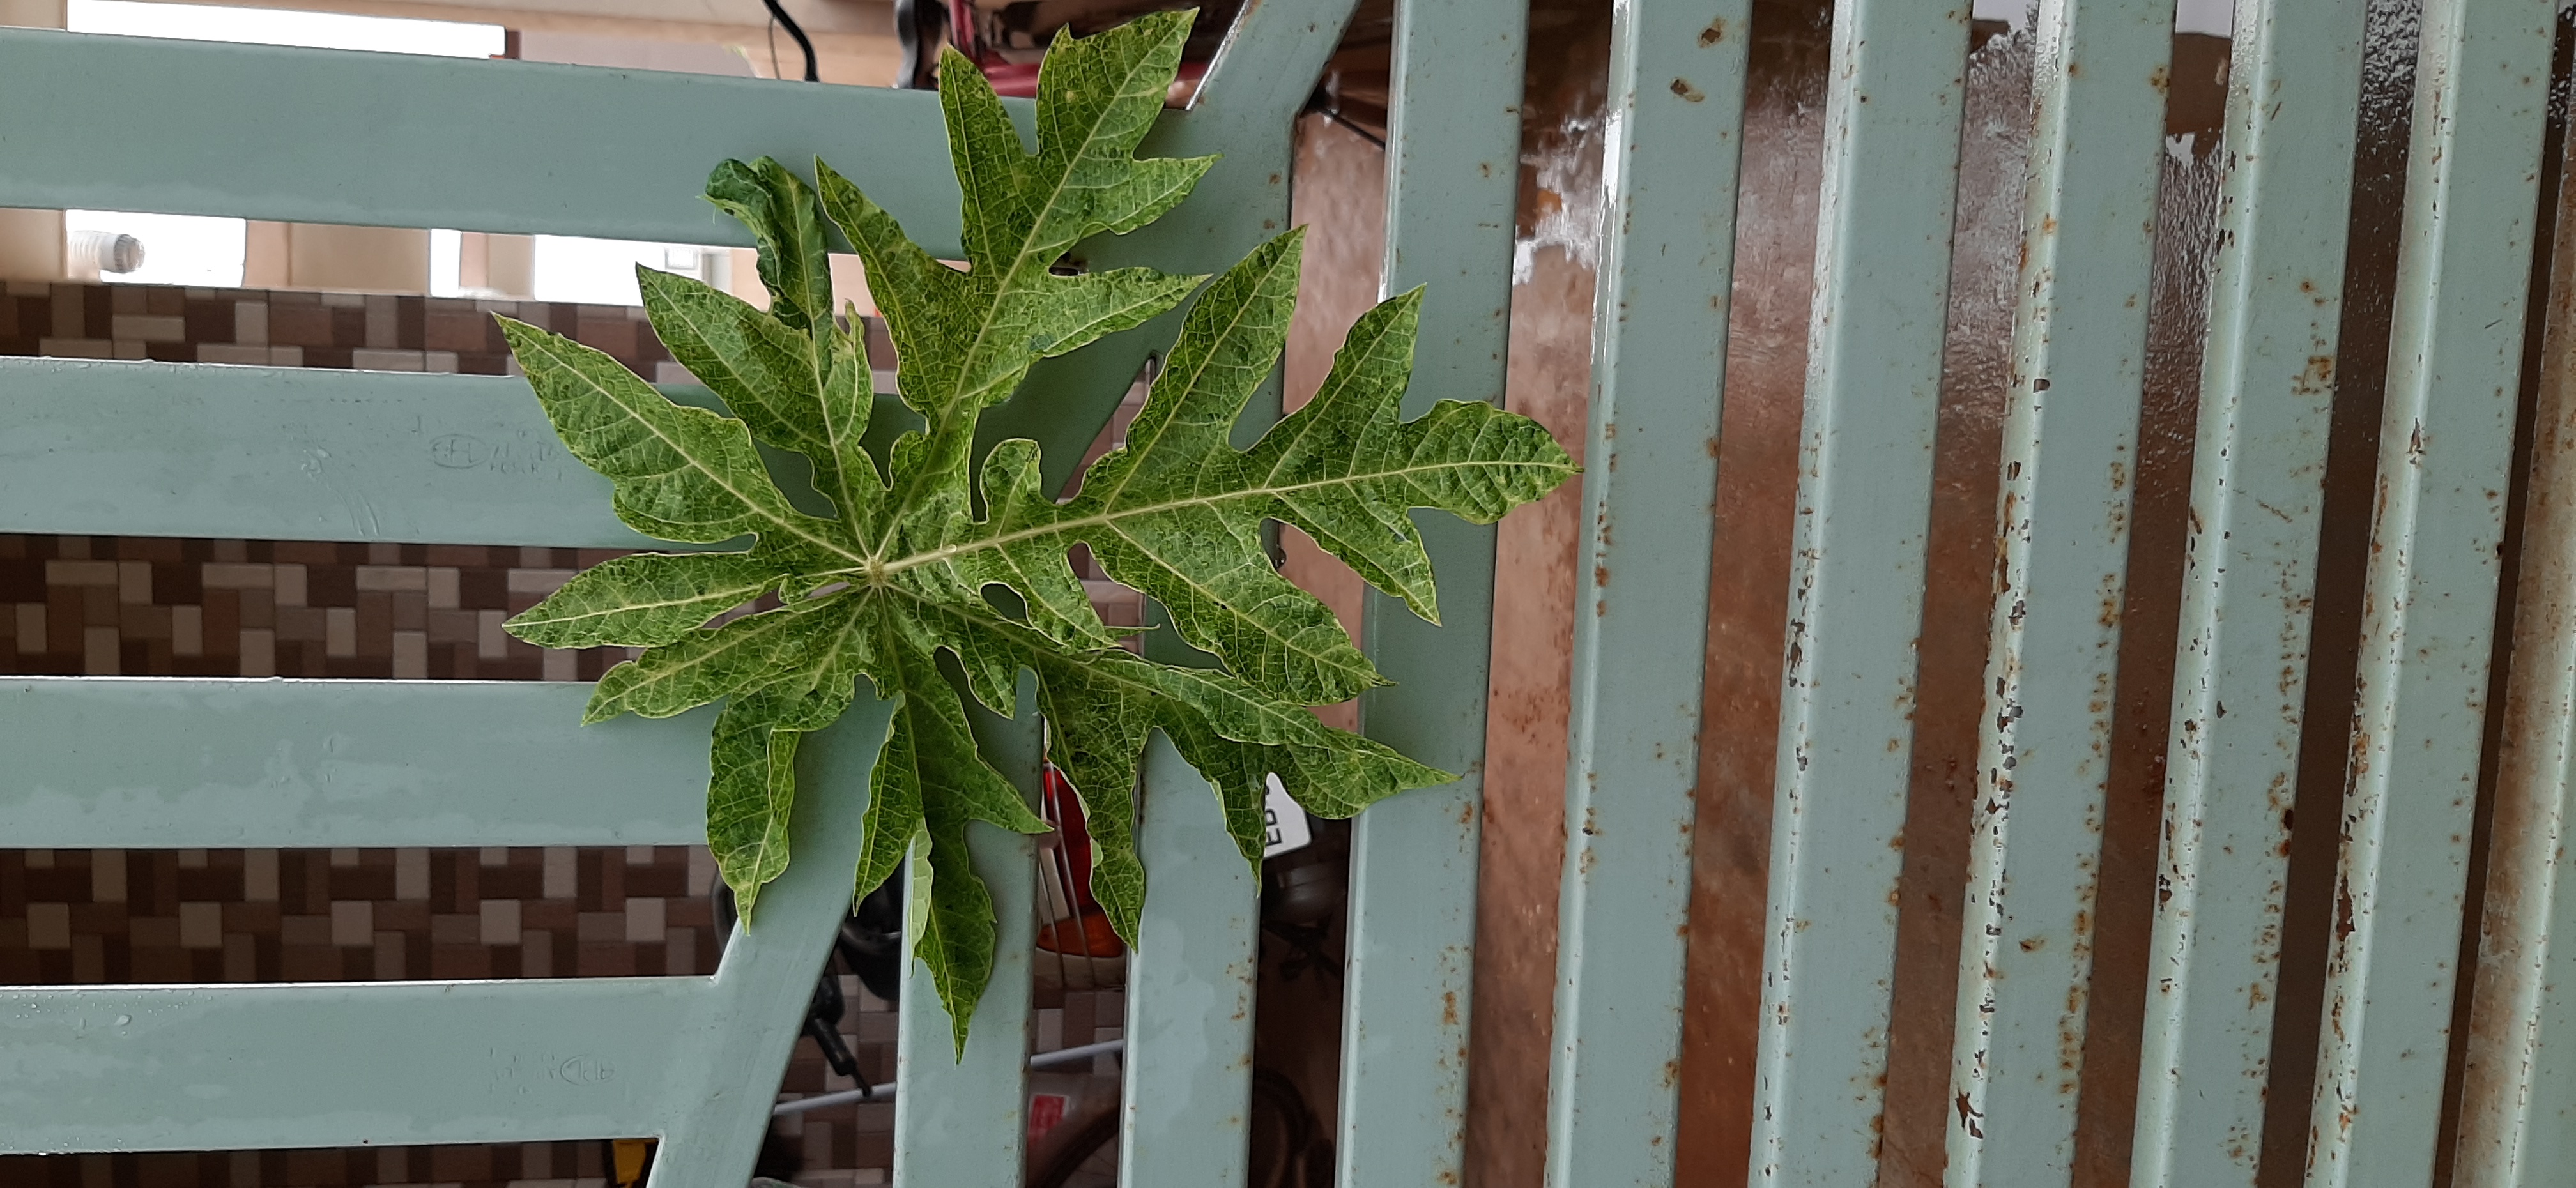
Plant: Papaya